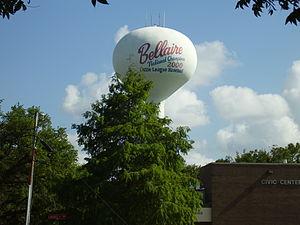
La ville de Bellaire est située dans le comté de Harris, dans l’État du Texas, aux États-Unis. Elle comptait 16 855 habitants lors du recensement de 2010. Bellaire fait partie de l’agglomération de Houston.